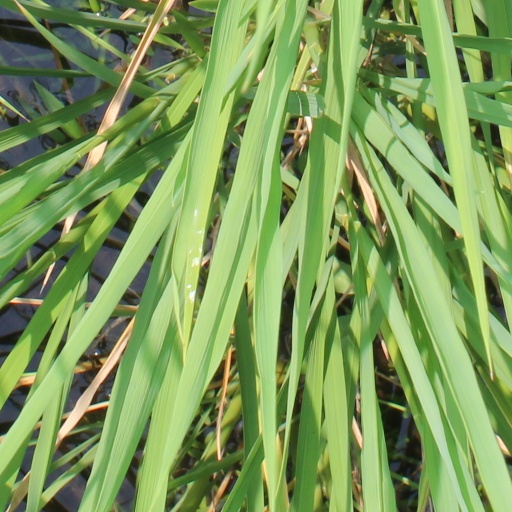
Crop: rice